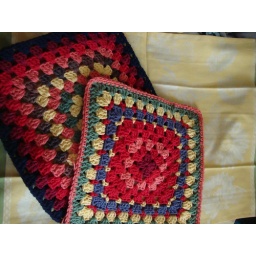
found a pretty new kitchen towel in Wally World...or a mat for the table....